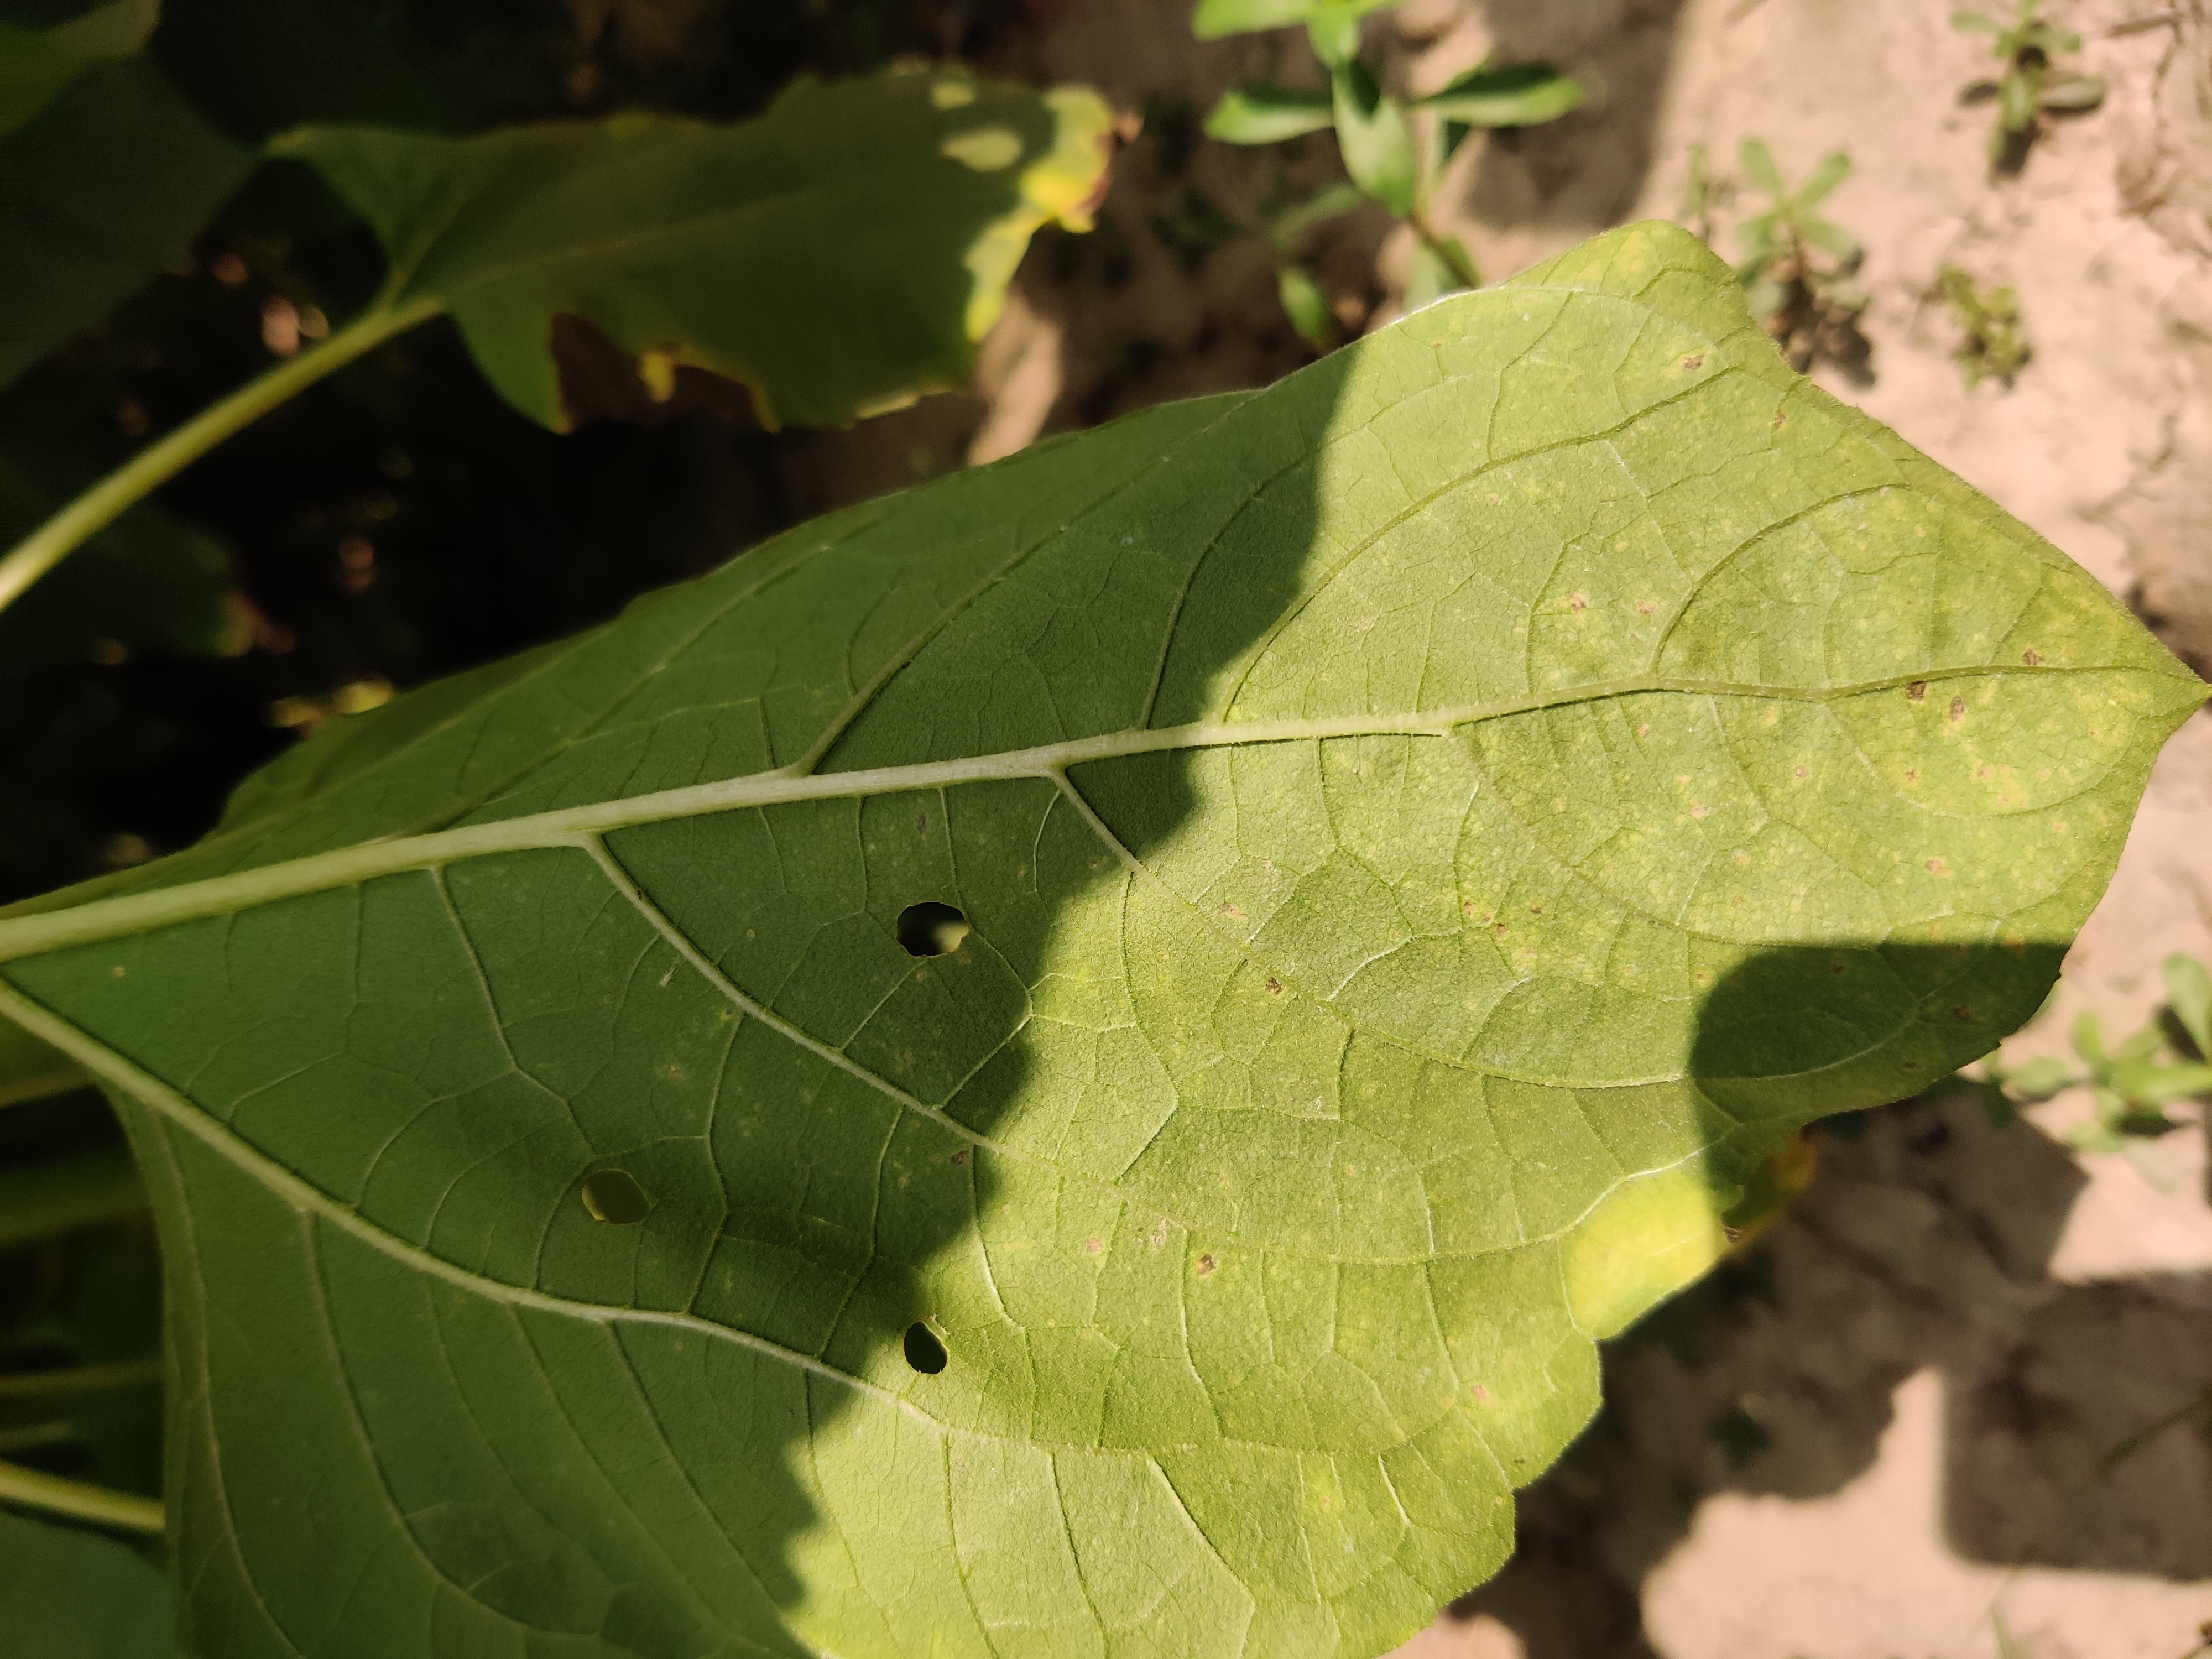
Label: Downy_mildew